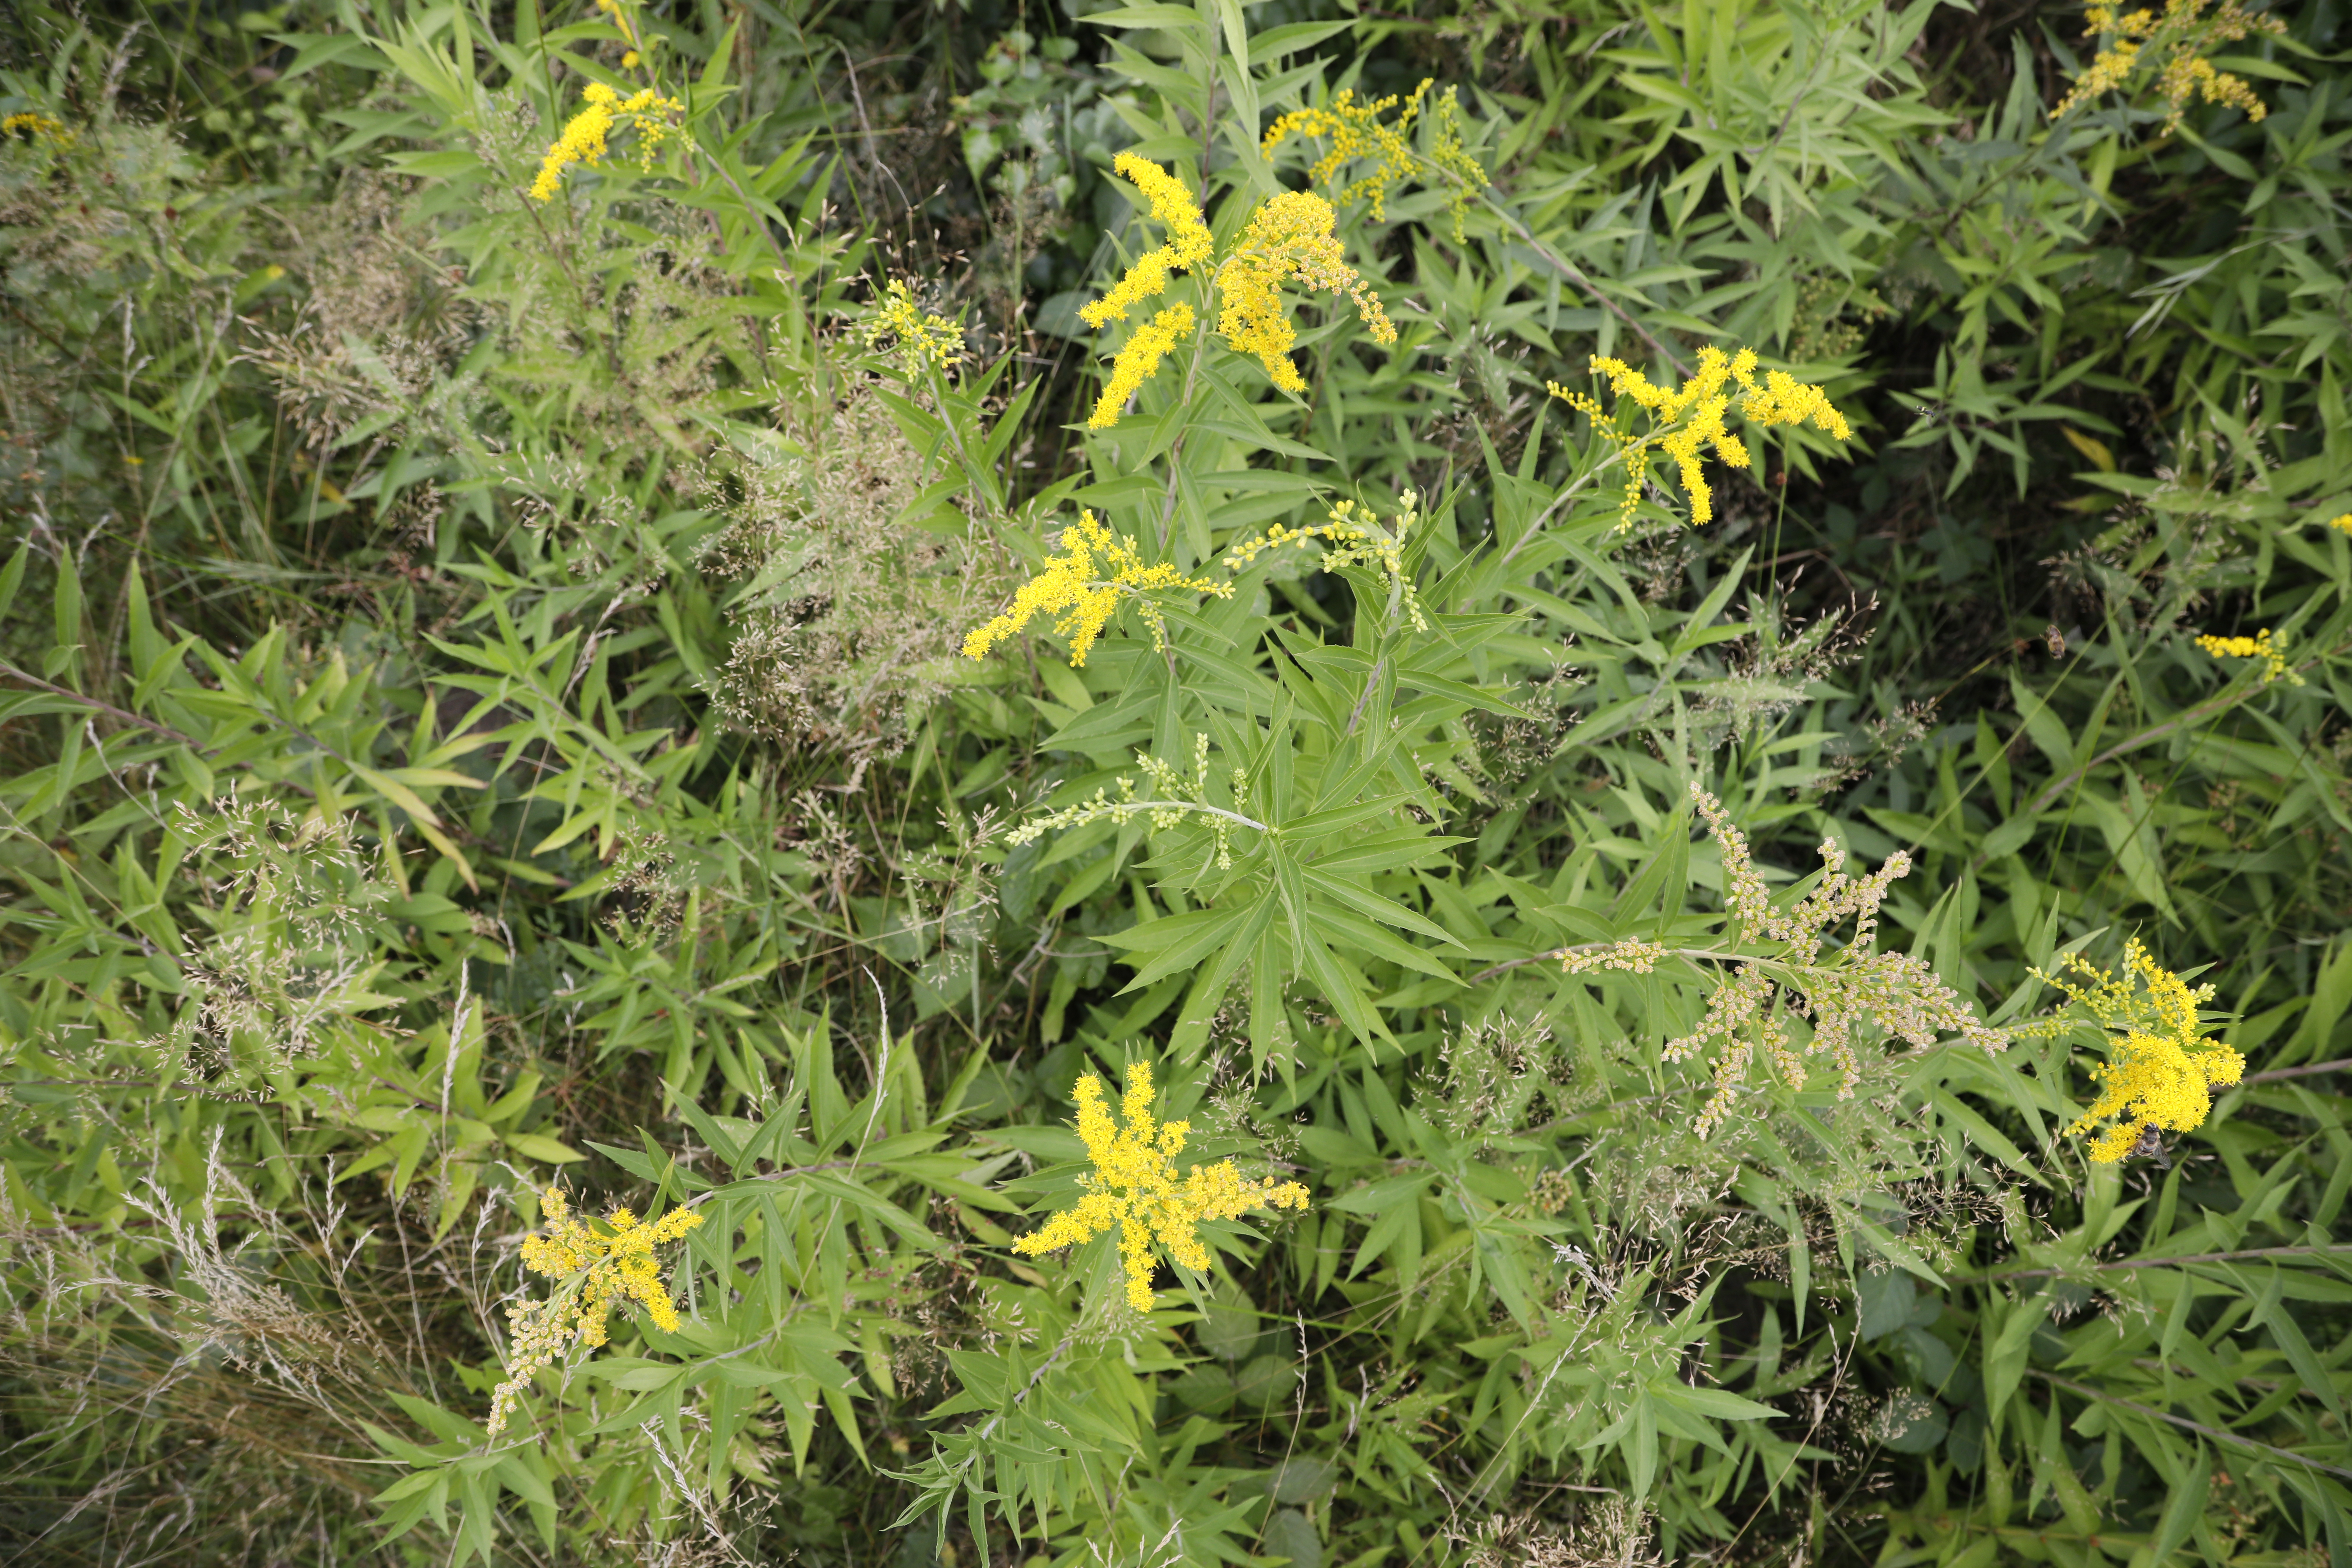
Plant species: Solidago gigantea